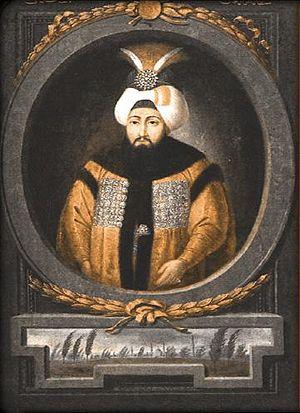
En 632, à la mort de Mahomet, prophète de l'islam, c'est un calife qui prend le commandement des musulmans.
La liste des sultans de l'Empire ottoman réunit les trente-six souverains de l'Empire ottoman, de sa fondation à la fin du XIIIᵉ siècle à sa disparition au début du XXᵉ siècle. Ils appartiennent tous à la dynastie ottomane, issue du fondateur de l'empire, Osman. À partir de 1517, ils détiennent également le titre de calife.
Osman III, en turc osmanli عثمان ثالث ‘Osmān-i sālis, est un sultan de l'Empire ottoman. Il règne du 13 décembre 1754 au 30 octobre 1757.